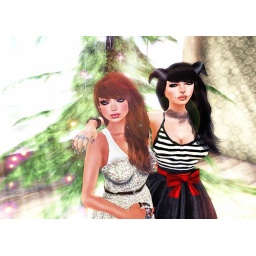
Me and Alex, just chillin' in front of her Christmas tree and being cute :P. I love you woman ^___^